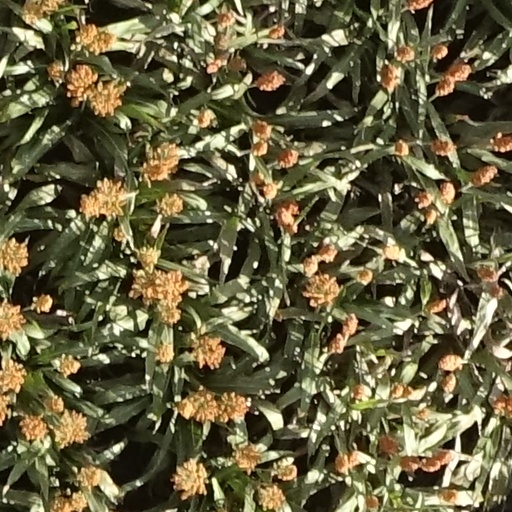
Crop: sorghum